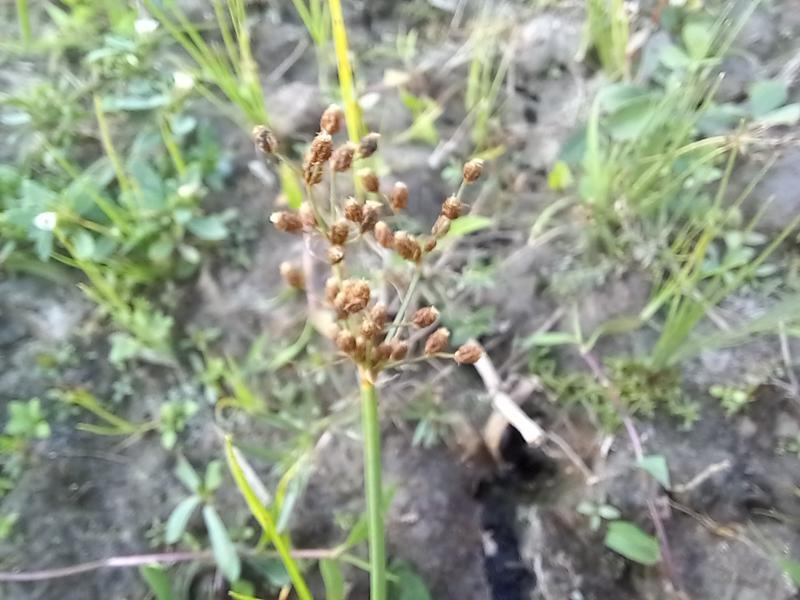
Weed species: Fimbristylis littoralis